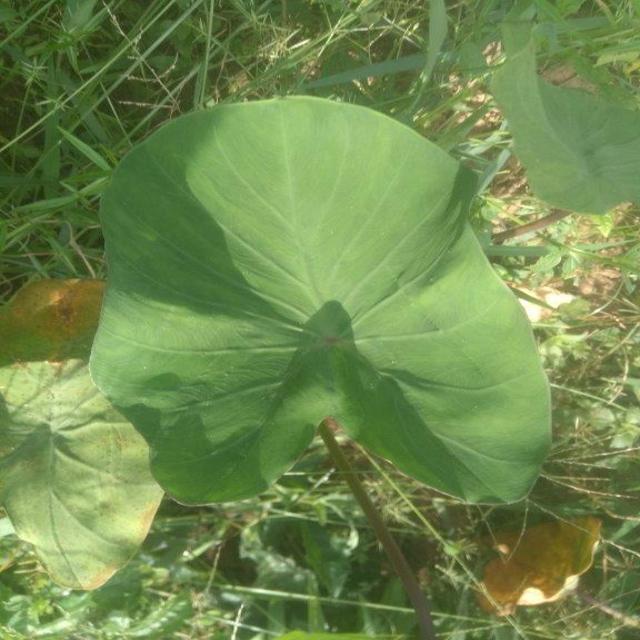
Label: Healthy